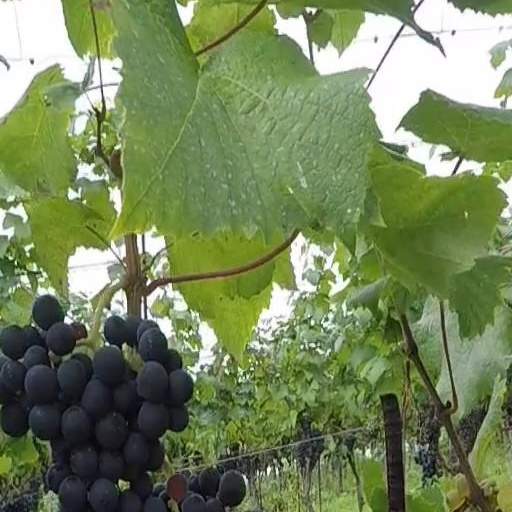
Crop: grape